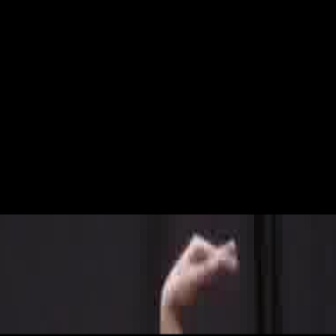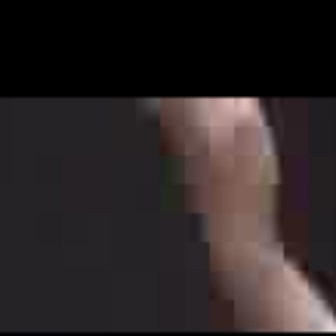
  Please identify the target specified by the bounding box [159,229,236,307] in the first image and locate it in the second image. Return the coordinates in [x_min,y_min,x_max,y_max] format.
Answer: [149,100,275,226]